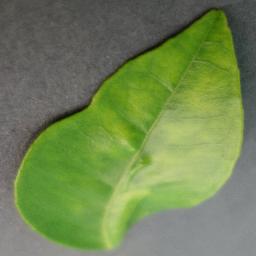
Label: Orange___Haunglongbing_(Citrus_greening)